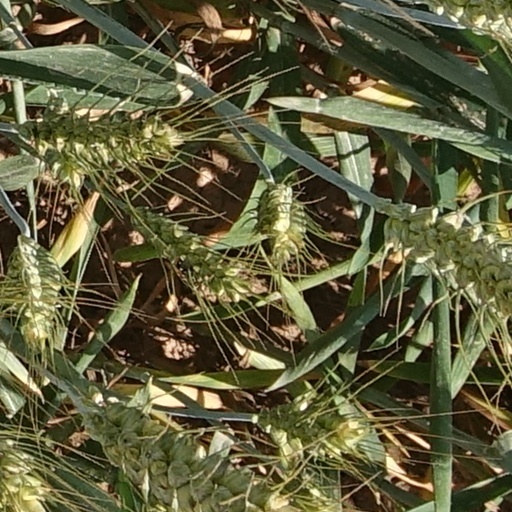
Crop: wheat